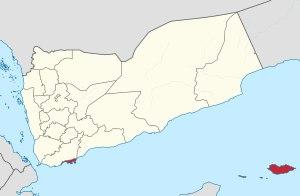
Le gouvernorat d’Aden est un des vingt-et-un gouvernorats composant le Yémen. Il est constitué de la ville d’Aden.